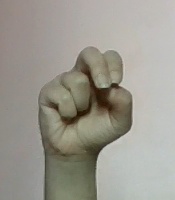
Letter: gaaf